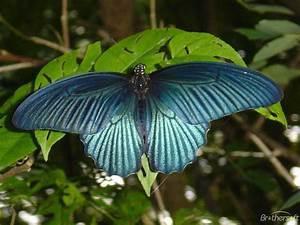
butterfly